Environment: lab
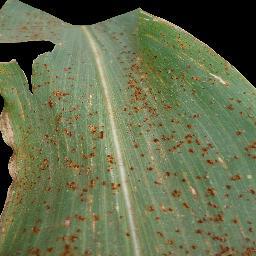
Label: common_rust